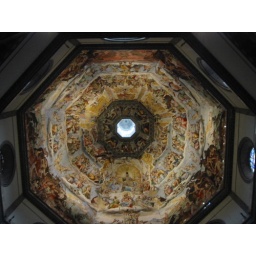
Stained glass windows of the Major Duomo in Sienna